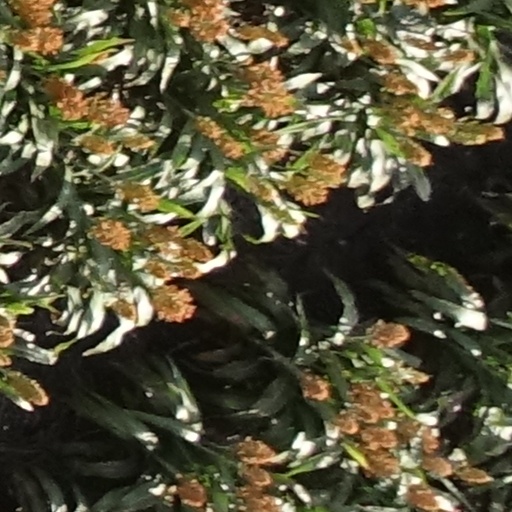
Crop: sorghum